A16 autoroute

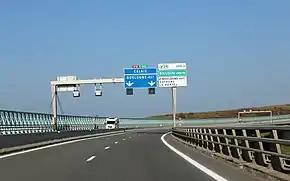
The A16 motorway on the Echinghen viaduct near Boulogne-sur-Mer (Pas-de-Calais)

The A16 autoroute – also known as "L'Européenne" and forming between Abbeville and Dunkirk a part of the larger "Autoroute des estuaires" – is a motorway in northern France.